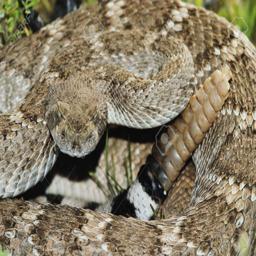
Animal: snakes